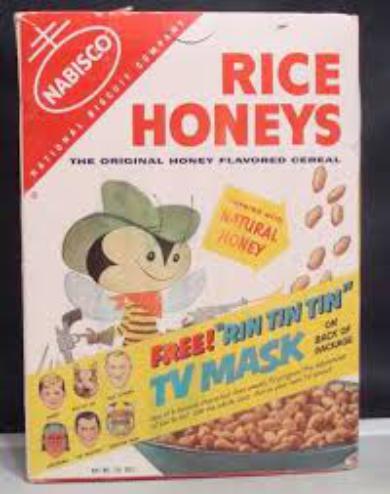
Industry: Food